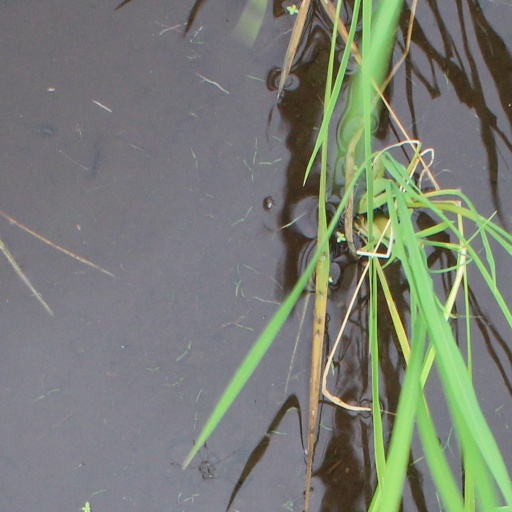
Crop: rice